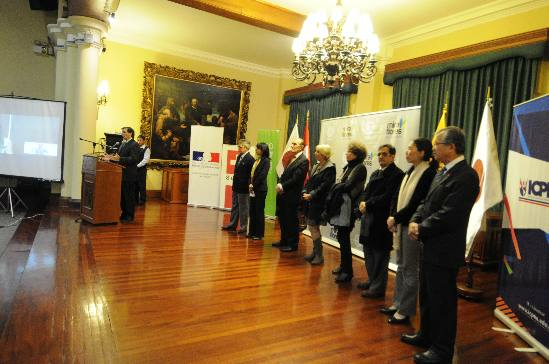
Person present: Yes